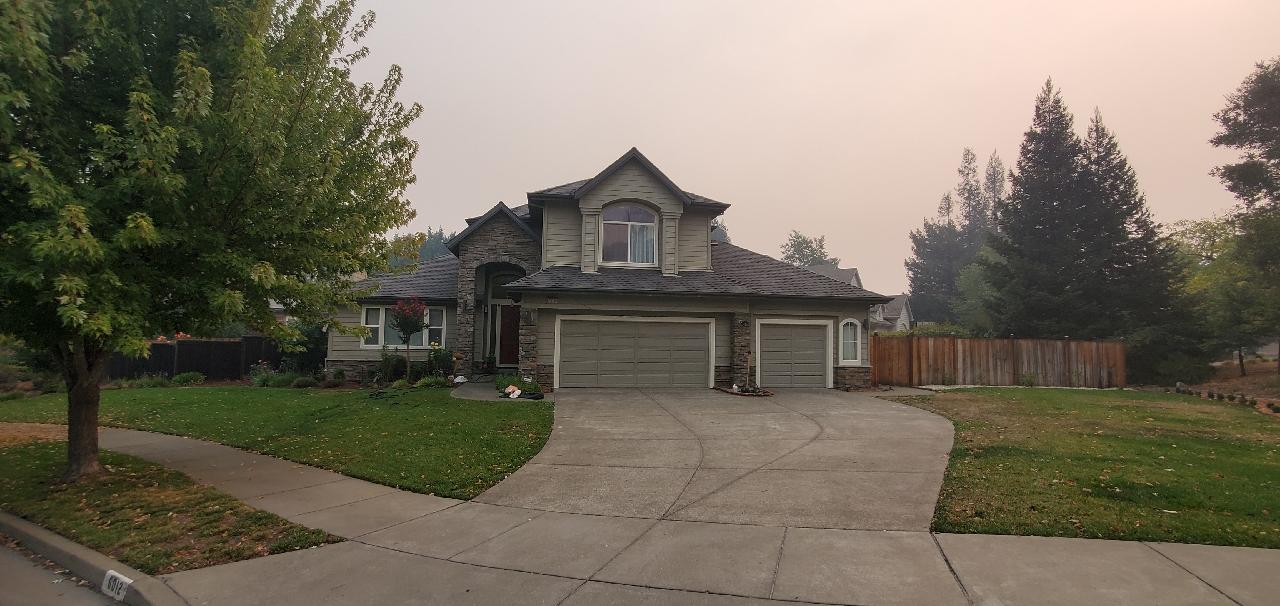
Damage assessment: no_damage